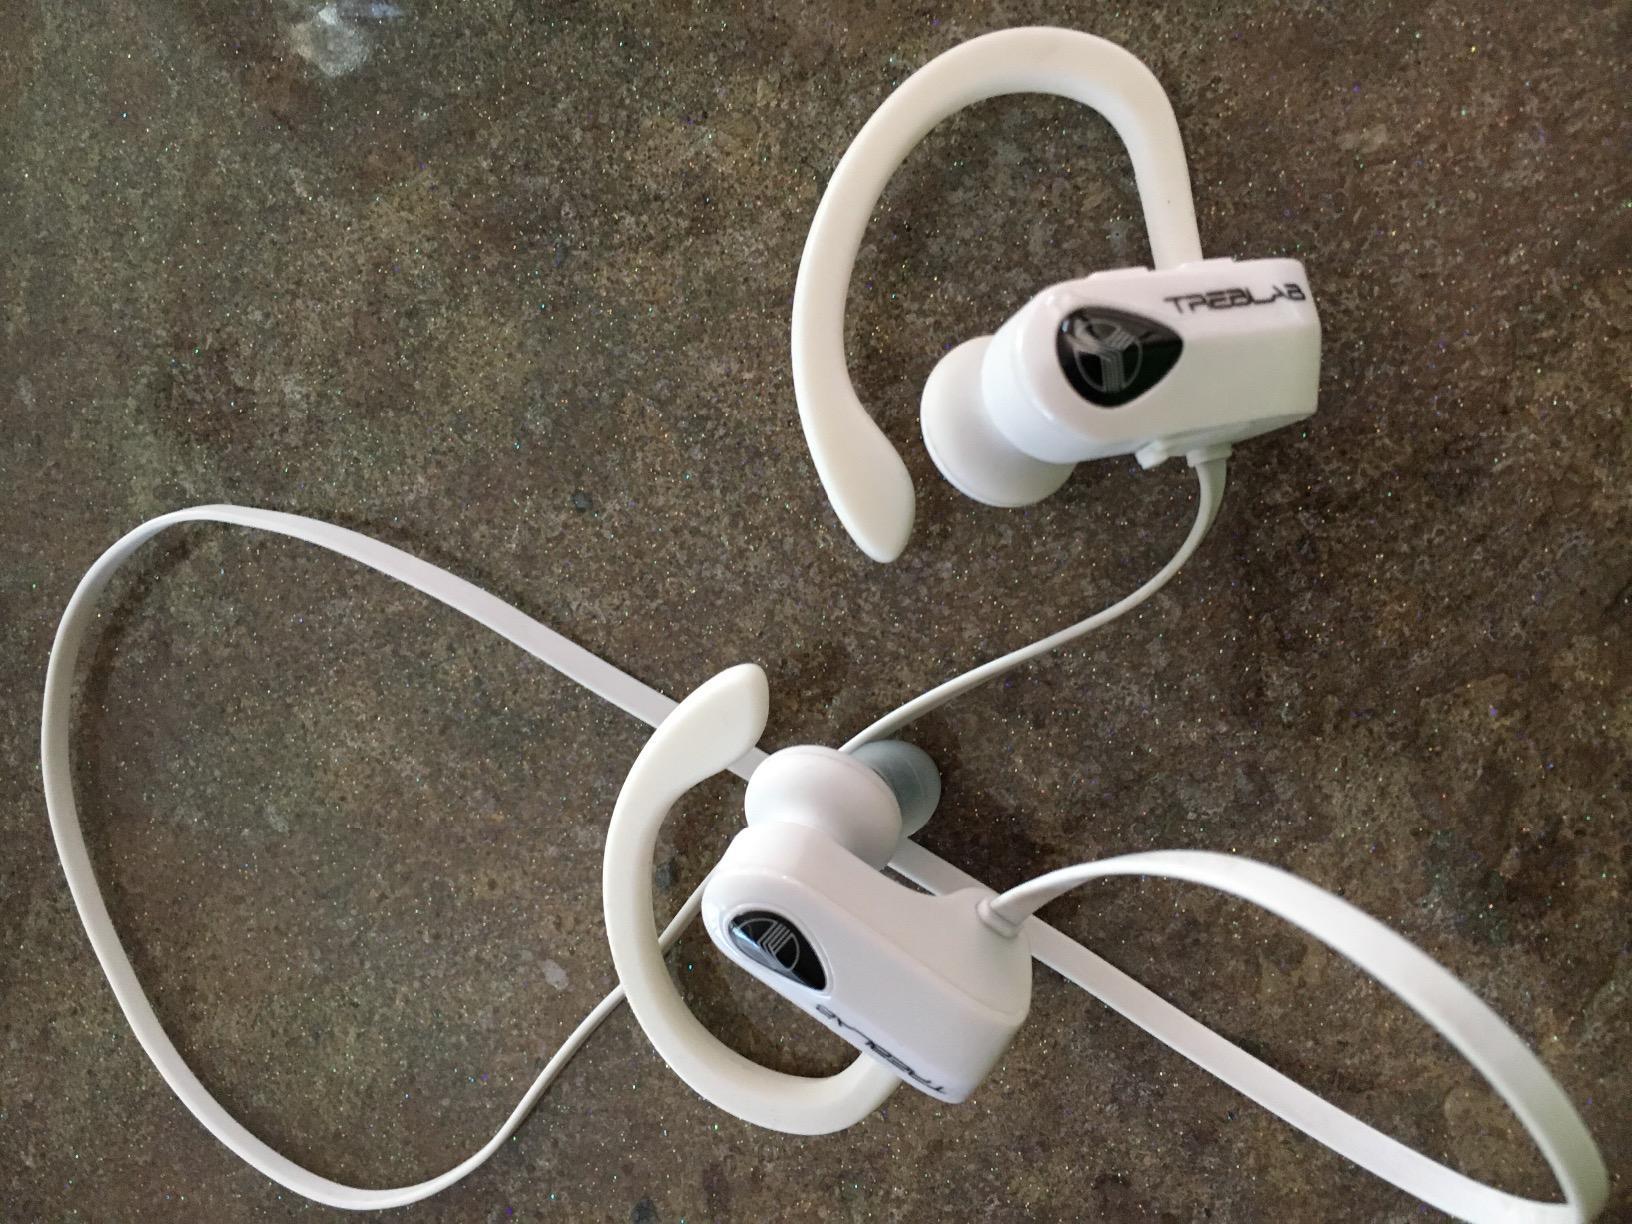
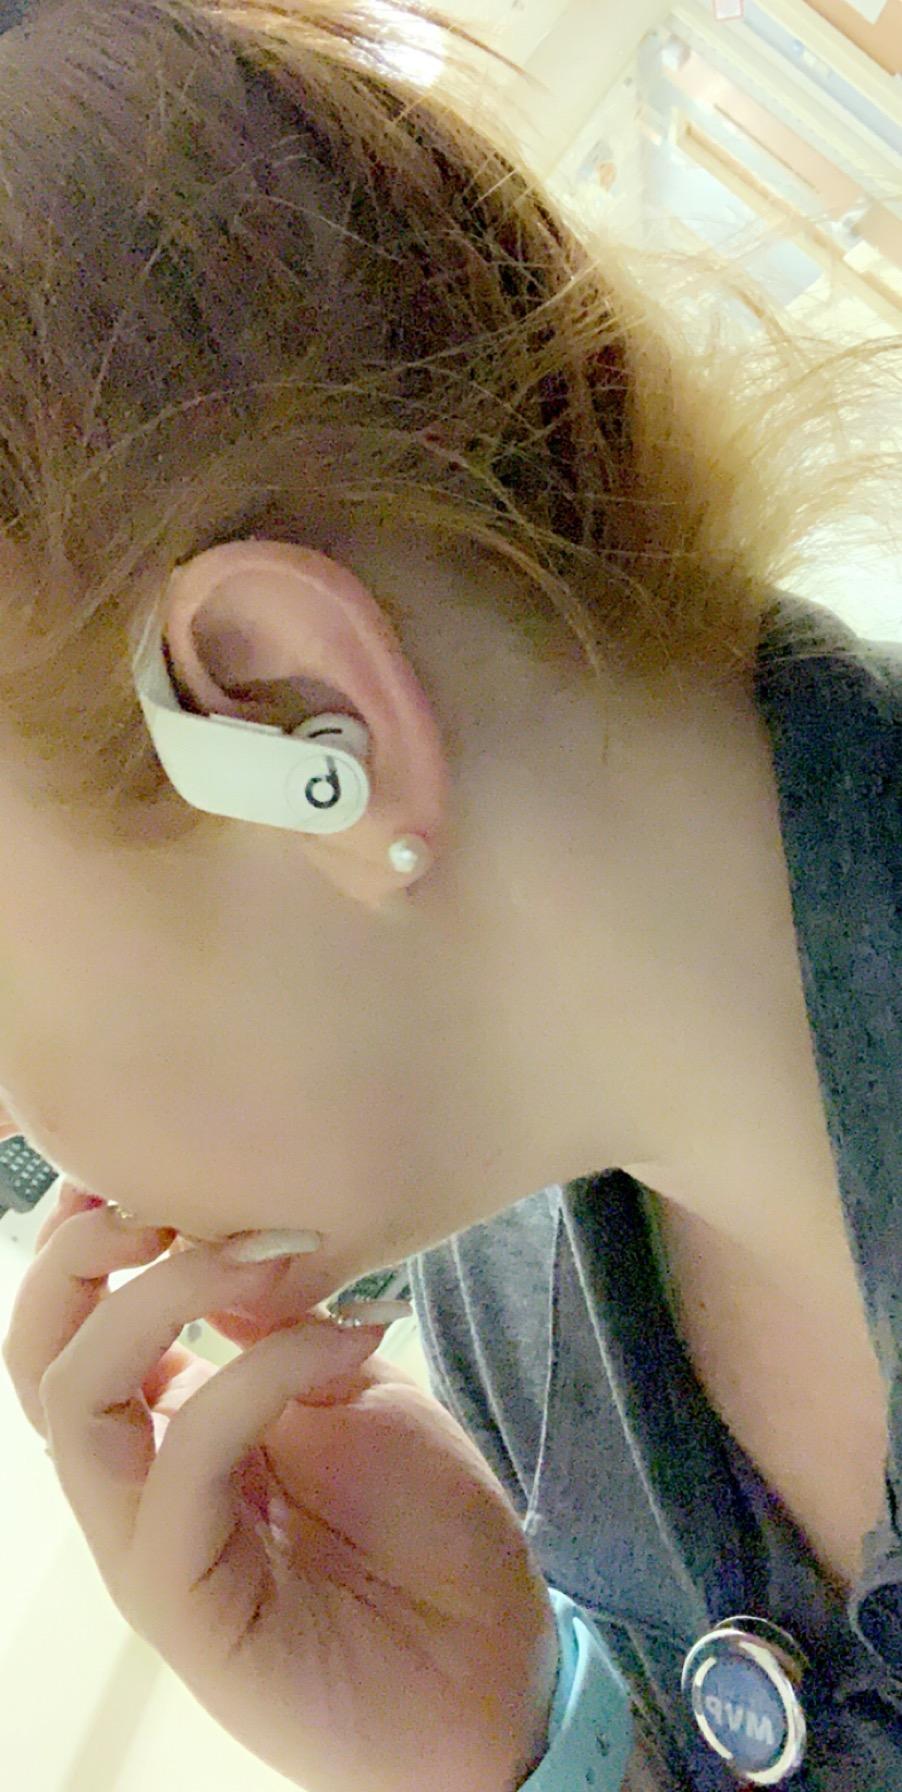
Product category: earbuds
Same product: no